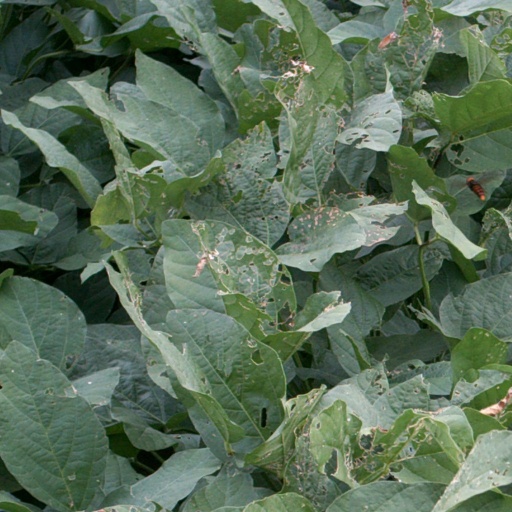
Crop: soybean